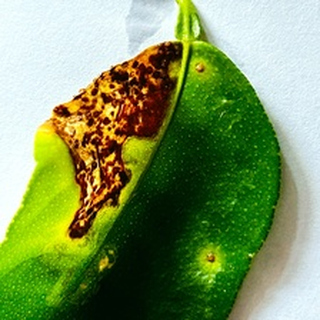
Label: lemon_citrus_canker